Park Min-woo (actor)

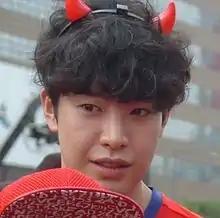
Park Min-woo in 2014

Park Min-woo (born March 22, 1988) is a South Korean actor. He made his official acting debut with his supporting role in the romantic comedy series "Cool Guys, Hot Ramen" (2011). He has since continued to appear in television dramas, such as "I Need a Fairy" (2012), "Play Guide" (2013), and "Modern Farmer" (2014).